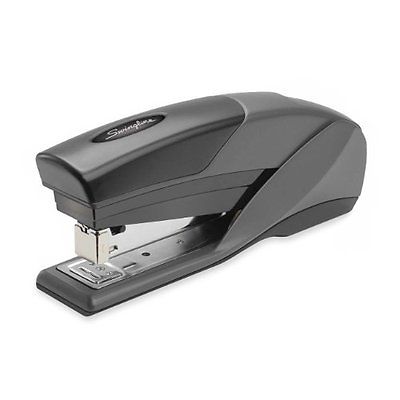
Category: stapler